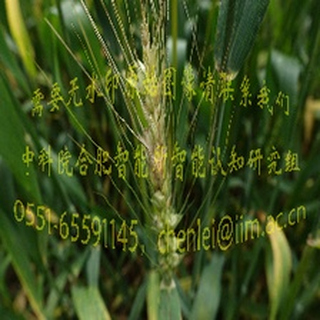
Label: wheat_fusarium_head_blight